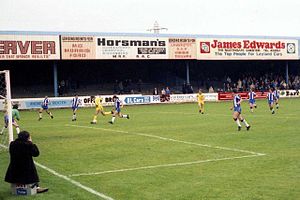
Chester City F.C. / Historie / 1930'erne til 1970'erne
Chester F. C. spille foran syd stå på Sealand Road, September 1983.
Chester City Football Club var et engelsk fodbold hold fra Chester, der har spillet i en lang række ligaer mellem 1885 og 2010. Klubben, som blev grundlagt som Chester F. C., tiltrådte Football League i 1931. I løbet af de næste otte årtier, brugte klubben det meste af sin tid på at konkurrere i de lavere divisioner, hvor den spillede sine hjemmekampe på Sealand Road. I 1983 blev klubben omdøbt til Chester City. Klubben flyttede til Deva Stadium i 1992 efter at have spillet to sæsoner på Macclesfield Towns Moss Rose. I 2004 vandt Chester vandt den Conferance National, deres eneste liga-titel.